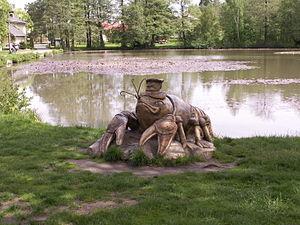
Račín est une commune du district de Žďár nad Sázavou, dans la région de Vysočina, en République tchèque. Sa population s'élevait à 127 habitants en 2019.